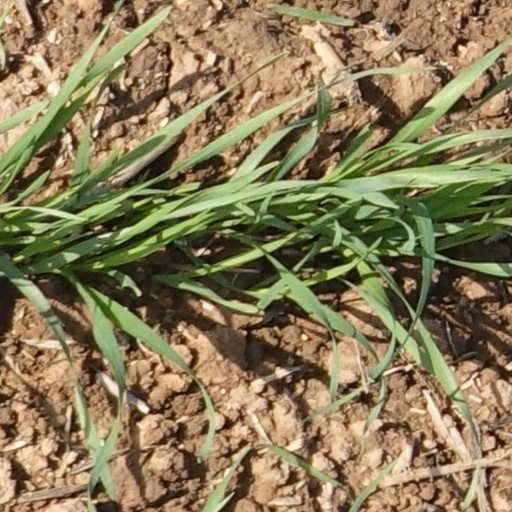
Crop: wheat